Antonín Brož

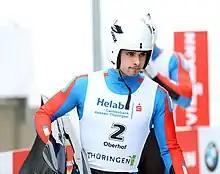
Brož at the 2017 luge world cup in Oberhof.

Antonín Brož (born 14 December 1987 in Jablonec nad Nisou) is a Czech luger who has competed since 2002. He finished 16th in the men's doubles event at the 2006 Winter Olympics in Turin.